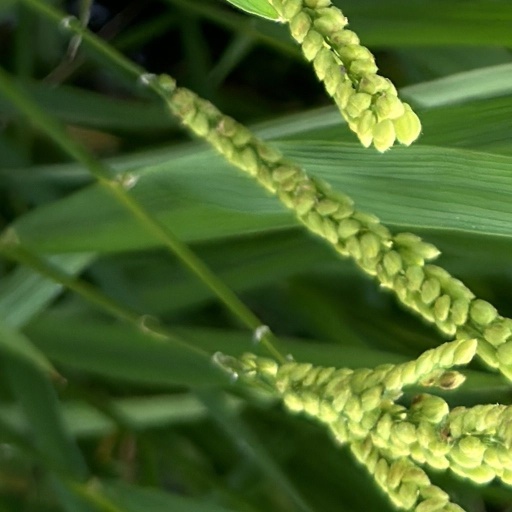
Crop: rice